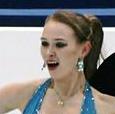
Age: 20